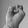
ASL letter: E